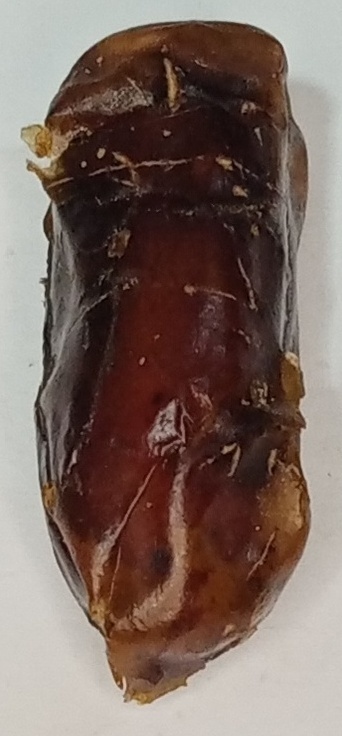
Variety: gajar
Size: large
Grade: grade-3